Nobby the Aardvark

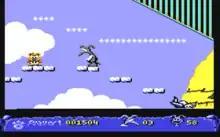
The first level

"Nobby the Aardvark" is a platform game taking place over multiple levels. The player takes the role of Nobby, an aardvark who eats ants. The game's plot involves Nobby trying to get to Antopia, a place where there are ants everywhere, so Nobby can eat.